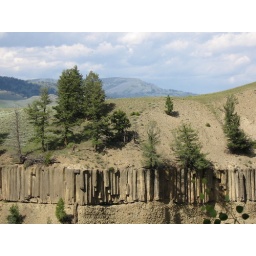
top of very vertical canyon wall where rock formations look like timber fences around a fort